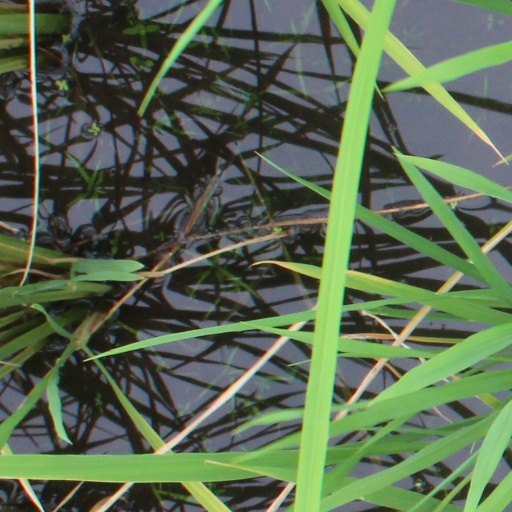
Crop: rice